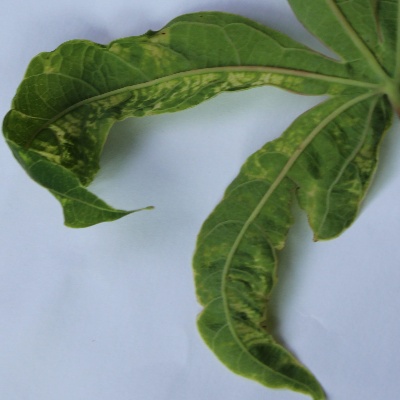
Crop: Cassava
Condition: mosaic